Tomb of Tutankhamun

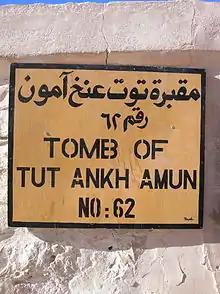
The sign outside of the entrance to tomb of Tutankhamun in Arabic and English.

The tomb has been a popular tourist destination ever since the clearance process began. Sometime after the mummy was reinterred in 1926, someone broke into the sarcophagus, stealing objects Carter had left in place. A likely time for the event is the Second World War, when a shortage of security workers led to widespread looting of Egyptian antiquities. The body was subsequently rewrapped, suggesting local officials may have discovered the break-in and restored the mummy without reporting what had happened. The theft was not exposed until 1968, after the anatomist Ronald Harrison re-examined Tutankhamun's remains.